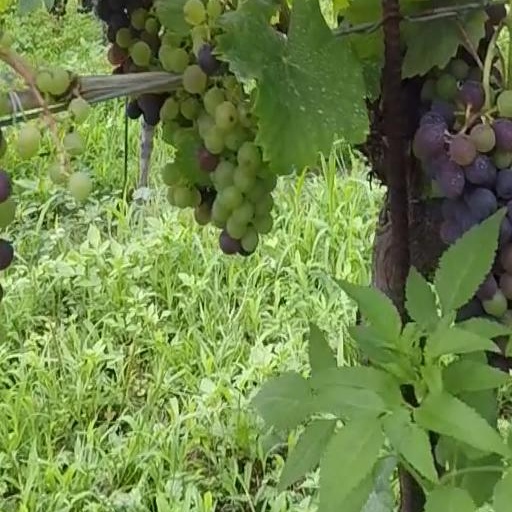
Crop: grape